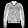
Label: Coat